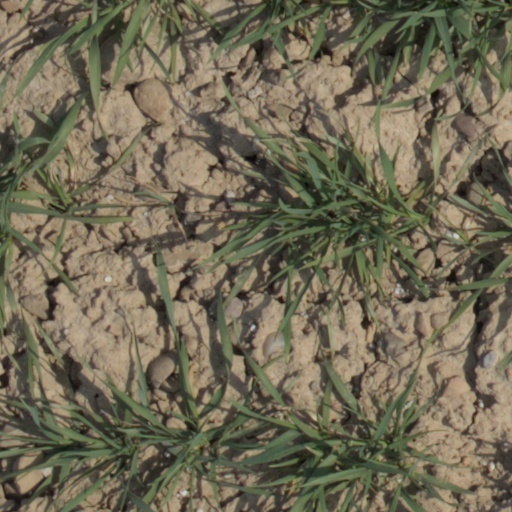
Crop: wheat